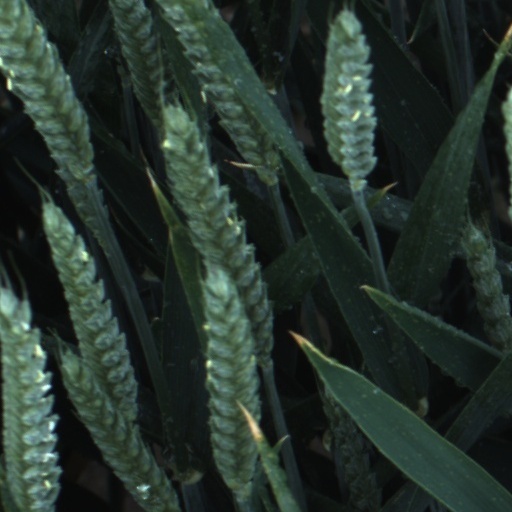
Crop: wheat